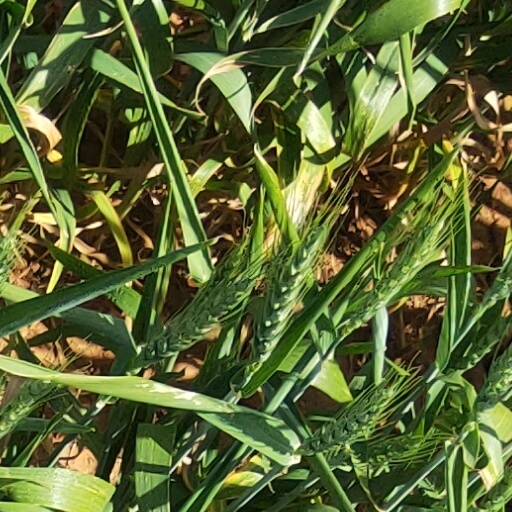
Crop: wheat